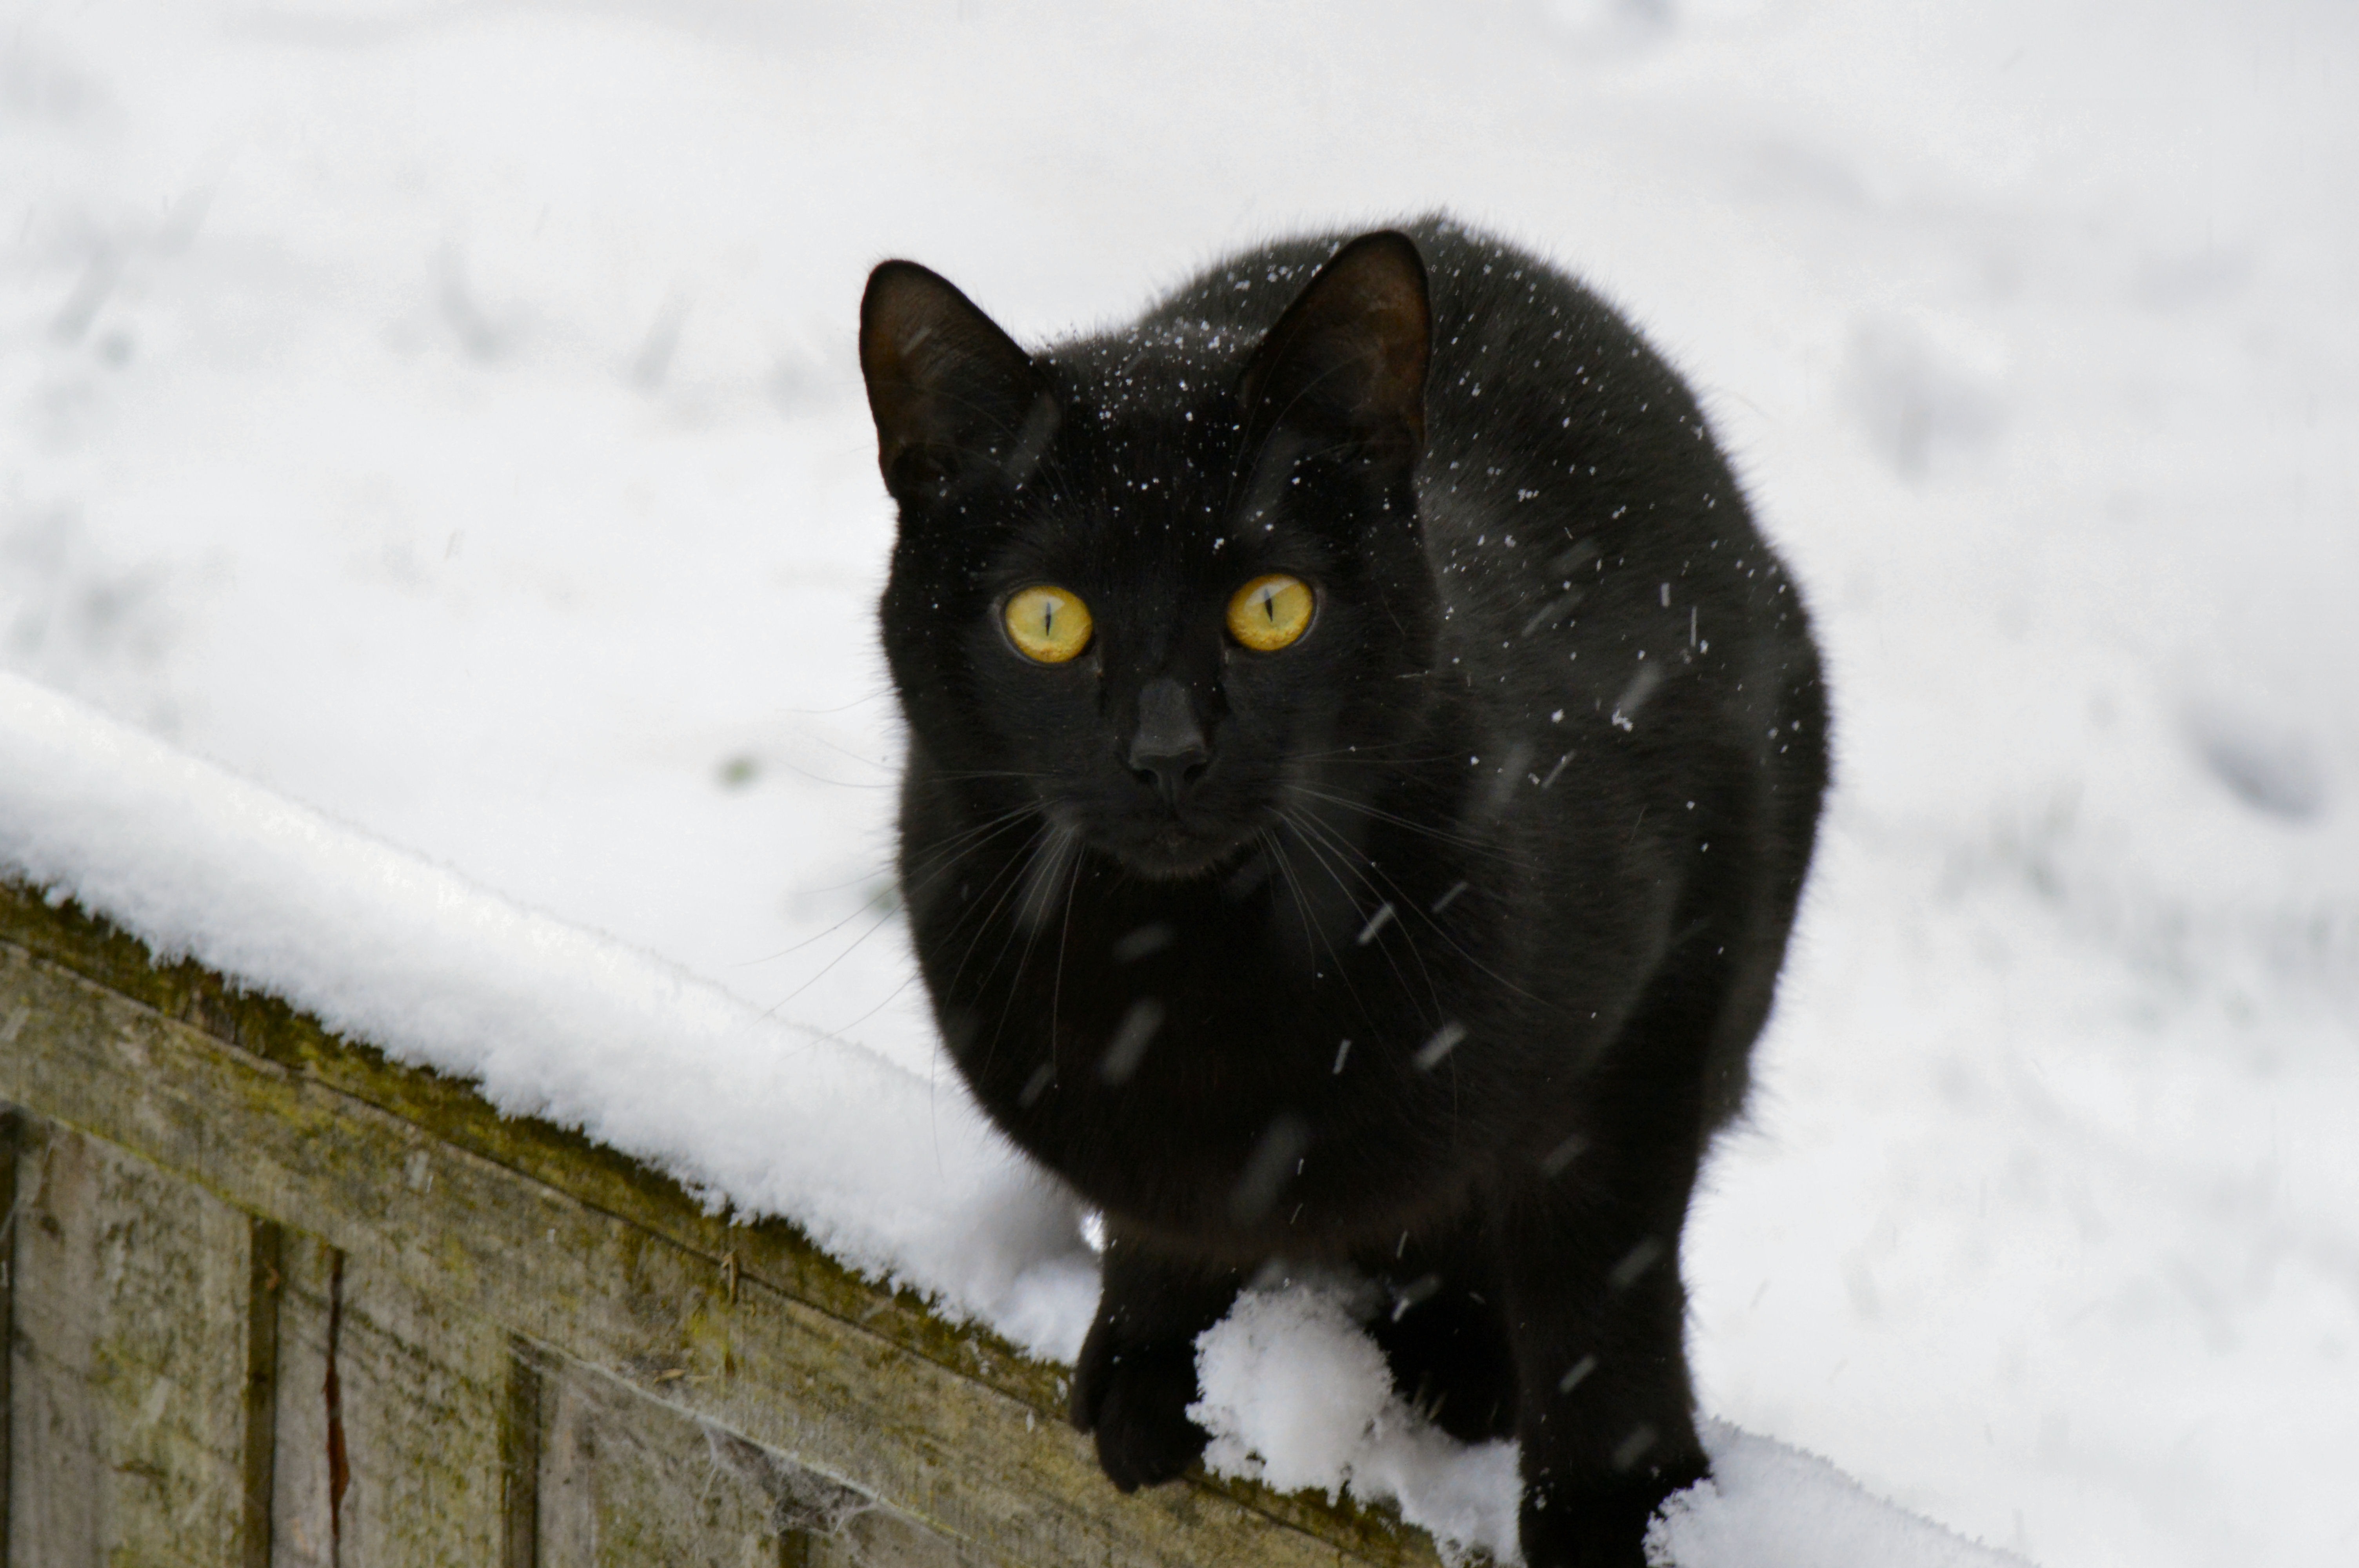
snow, winter, cute, looking, pet, kitten, cat, halloween, weather, feline, mammal, black cat, black, fauna, friend, close up, outdoors, whiskers, kitty, vertebrate, domestic, companion, small to medium sized cats, cat like mammal